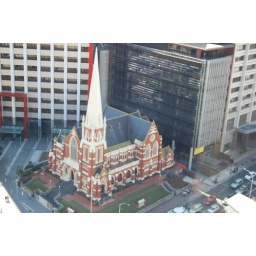
Shot inside the glass in the clock tower in Brisbane's City Hall